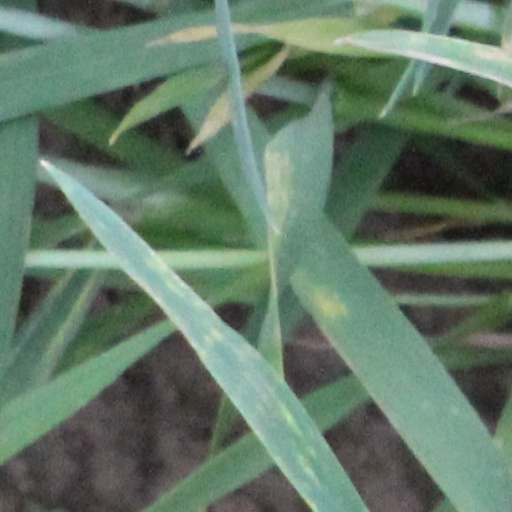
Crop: wheat